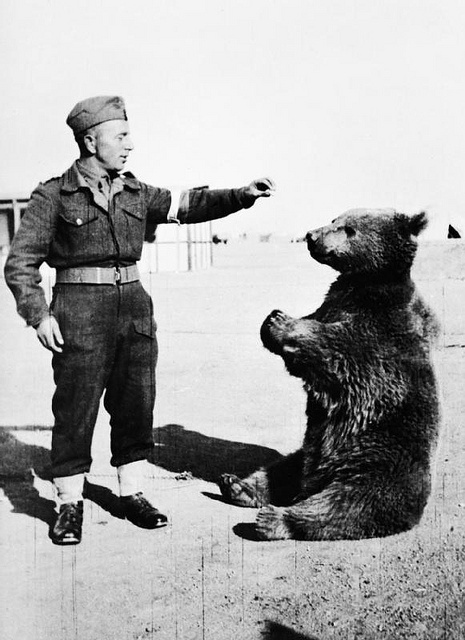
A soldier holds something for a young bear.
A man is holding out food to a sitting bear.
Black and white photo of officer offering an item to bear sitting down
A bear is sitting on its rear end in a posed photo.
A man holds out his arm near a sitting bear.